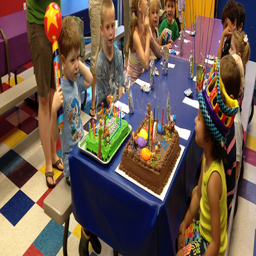
A group of children sitting around a table topped with two sheet cakes.
A group of children at a table celebrating birthdays
A group of small children sit around a table with two birthday cakes at the edge.
A group of children gathered at a table for a celebration.
many children seated around a table with cake